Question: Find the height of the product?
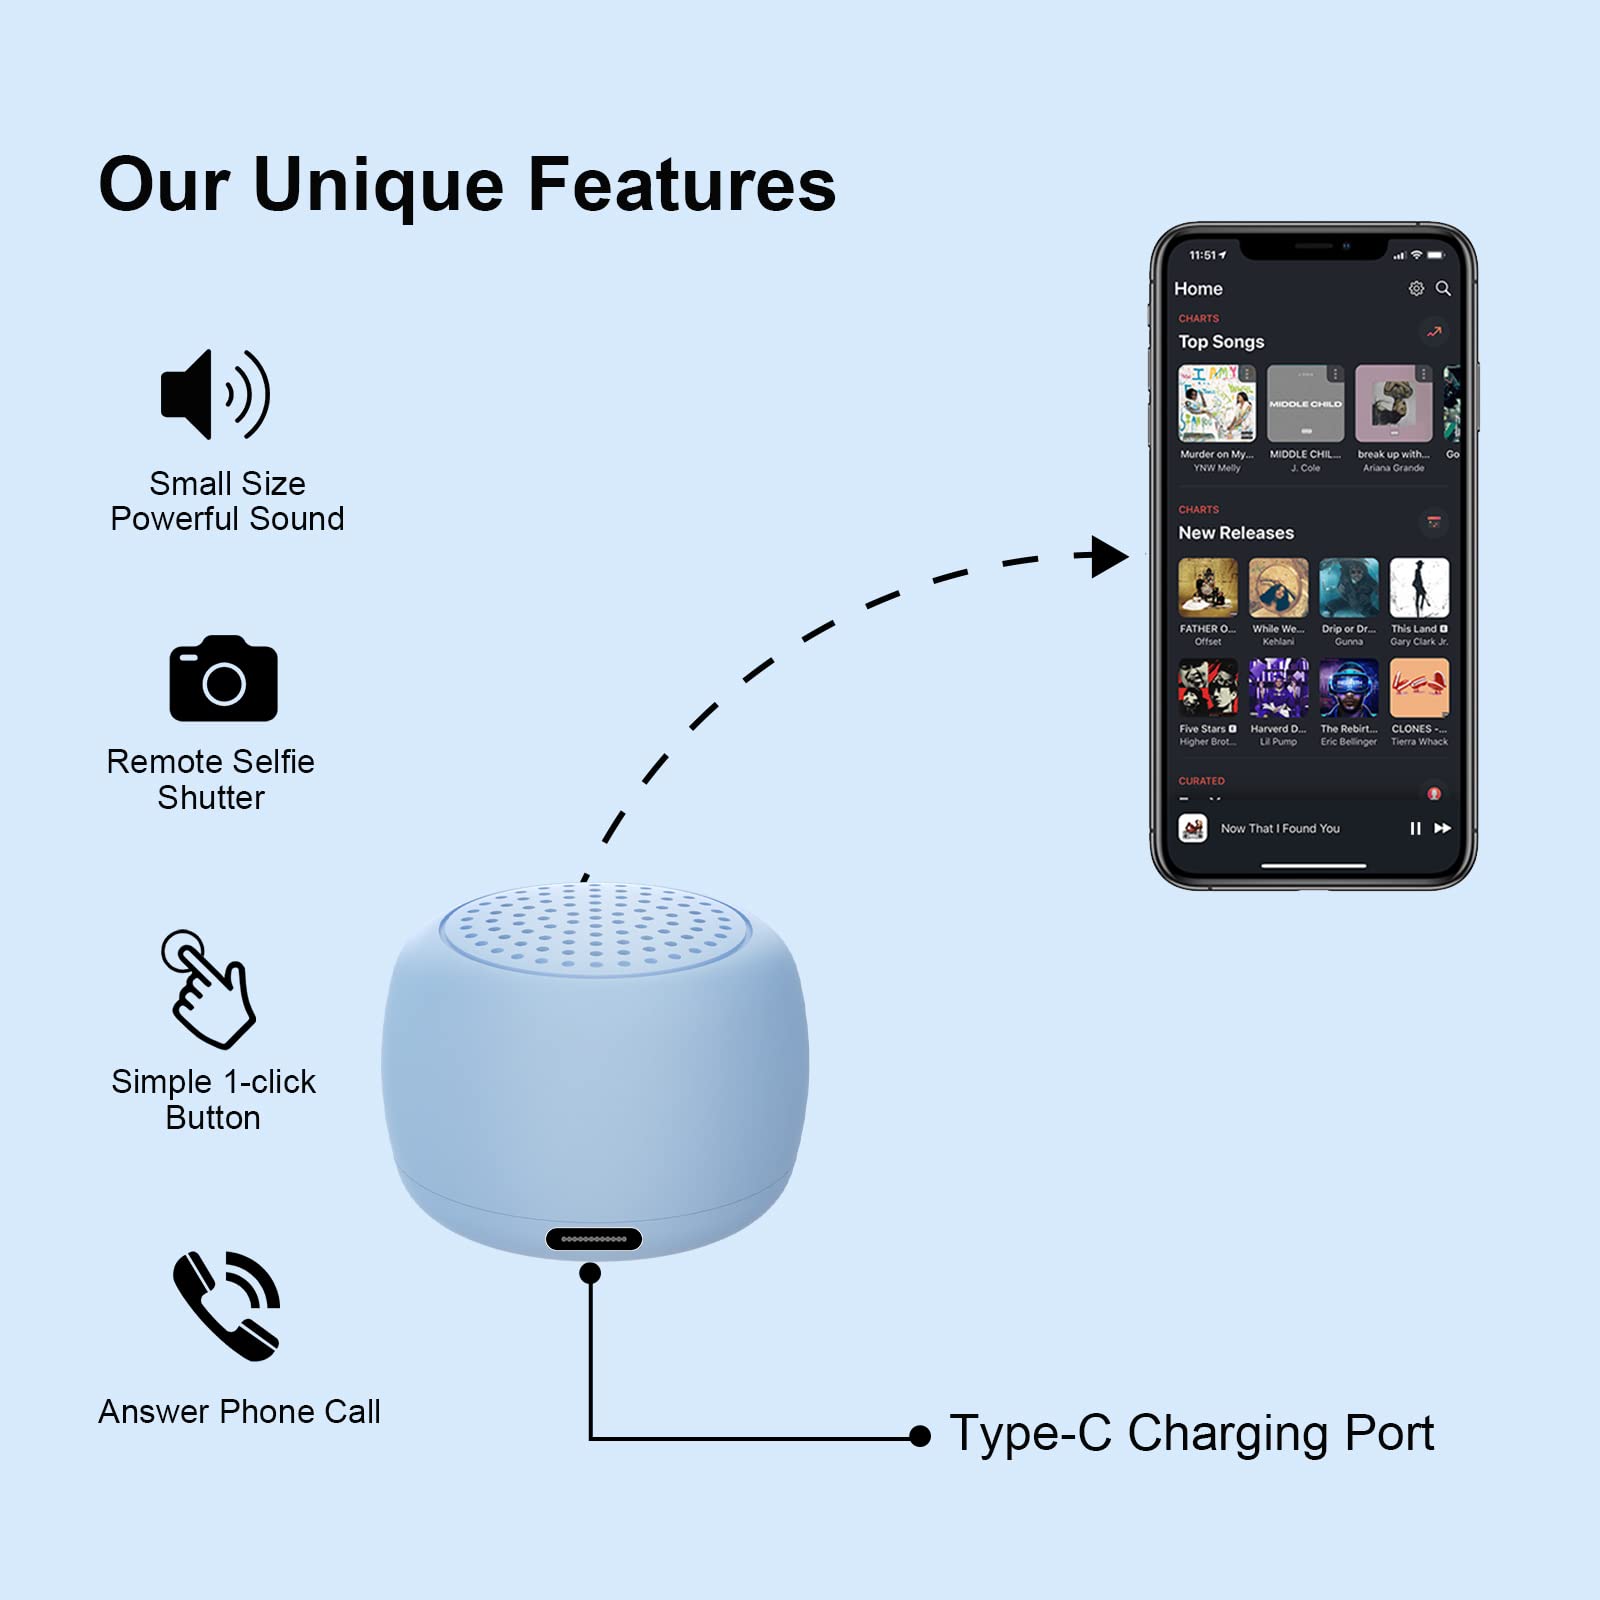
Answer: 11.0 inch